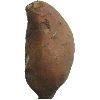
Label: Potato Sweet 1